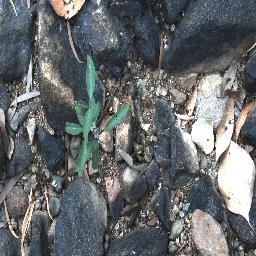
Label: rubber_vine